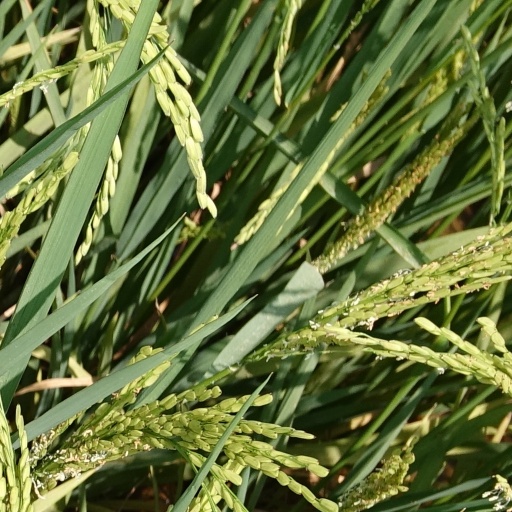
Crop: rice